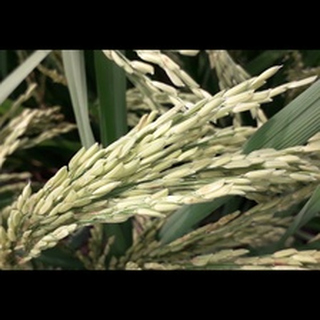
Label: healthy_rice